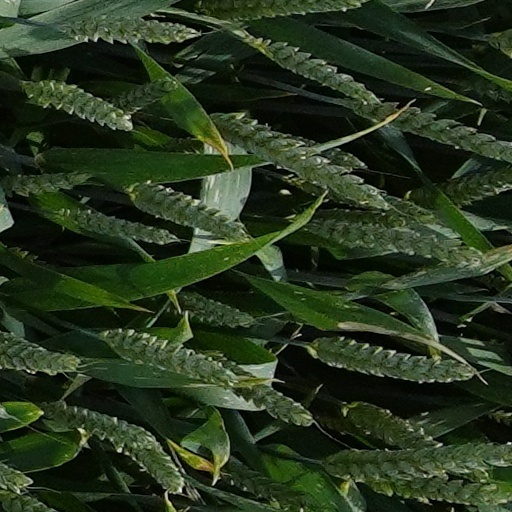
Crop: wheat